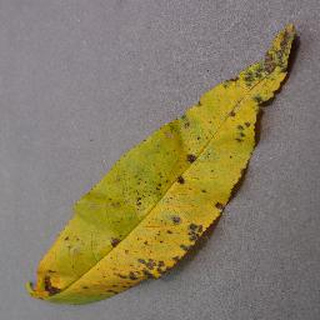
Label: peach_bacterial_spot